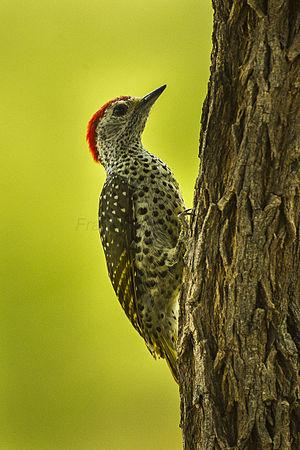
Le Pic de Cailliaud, connu anciennement en tant que Pic de Cailliaut, est une espèce d'oiseaux de la famille des Picidae.